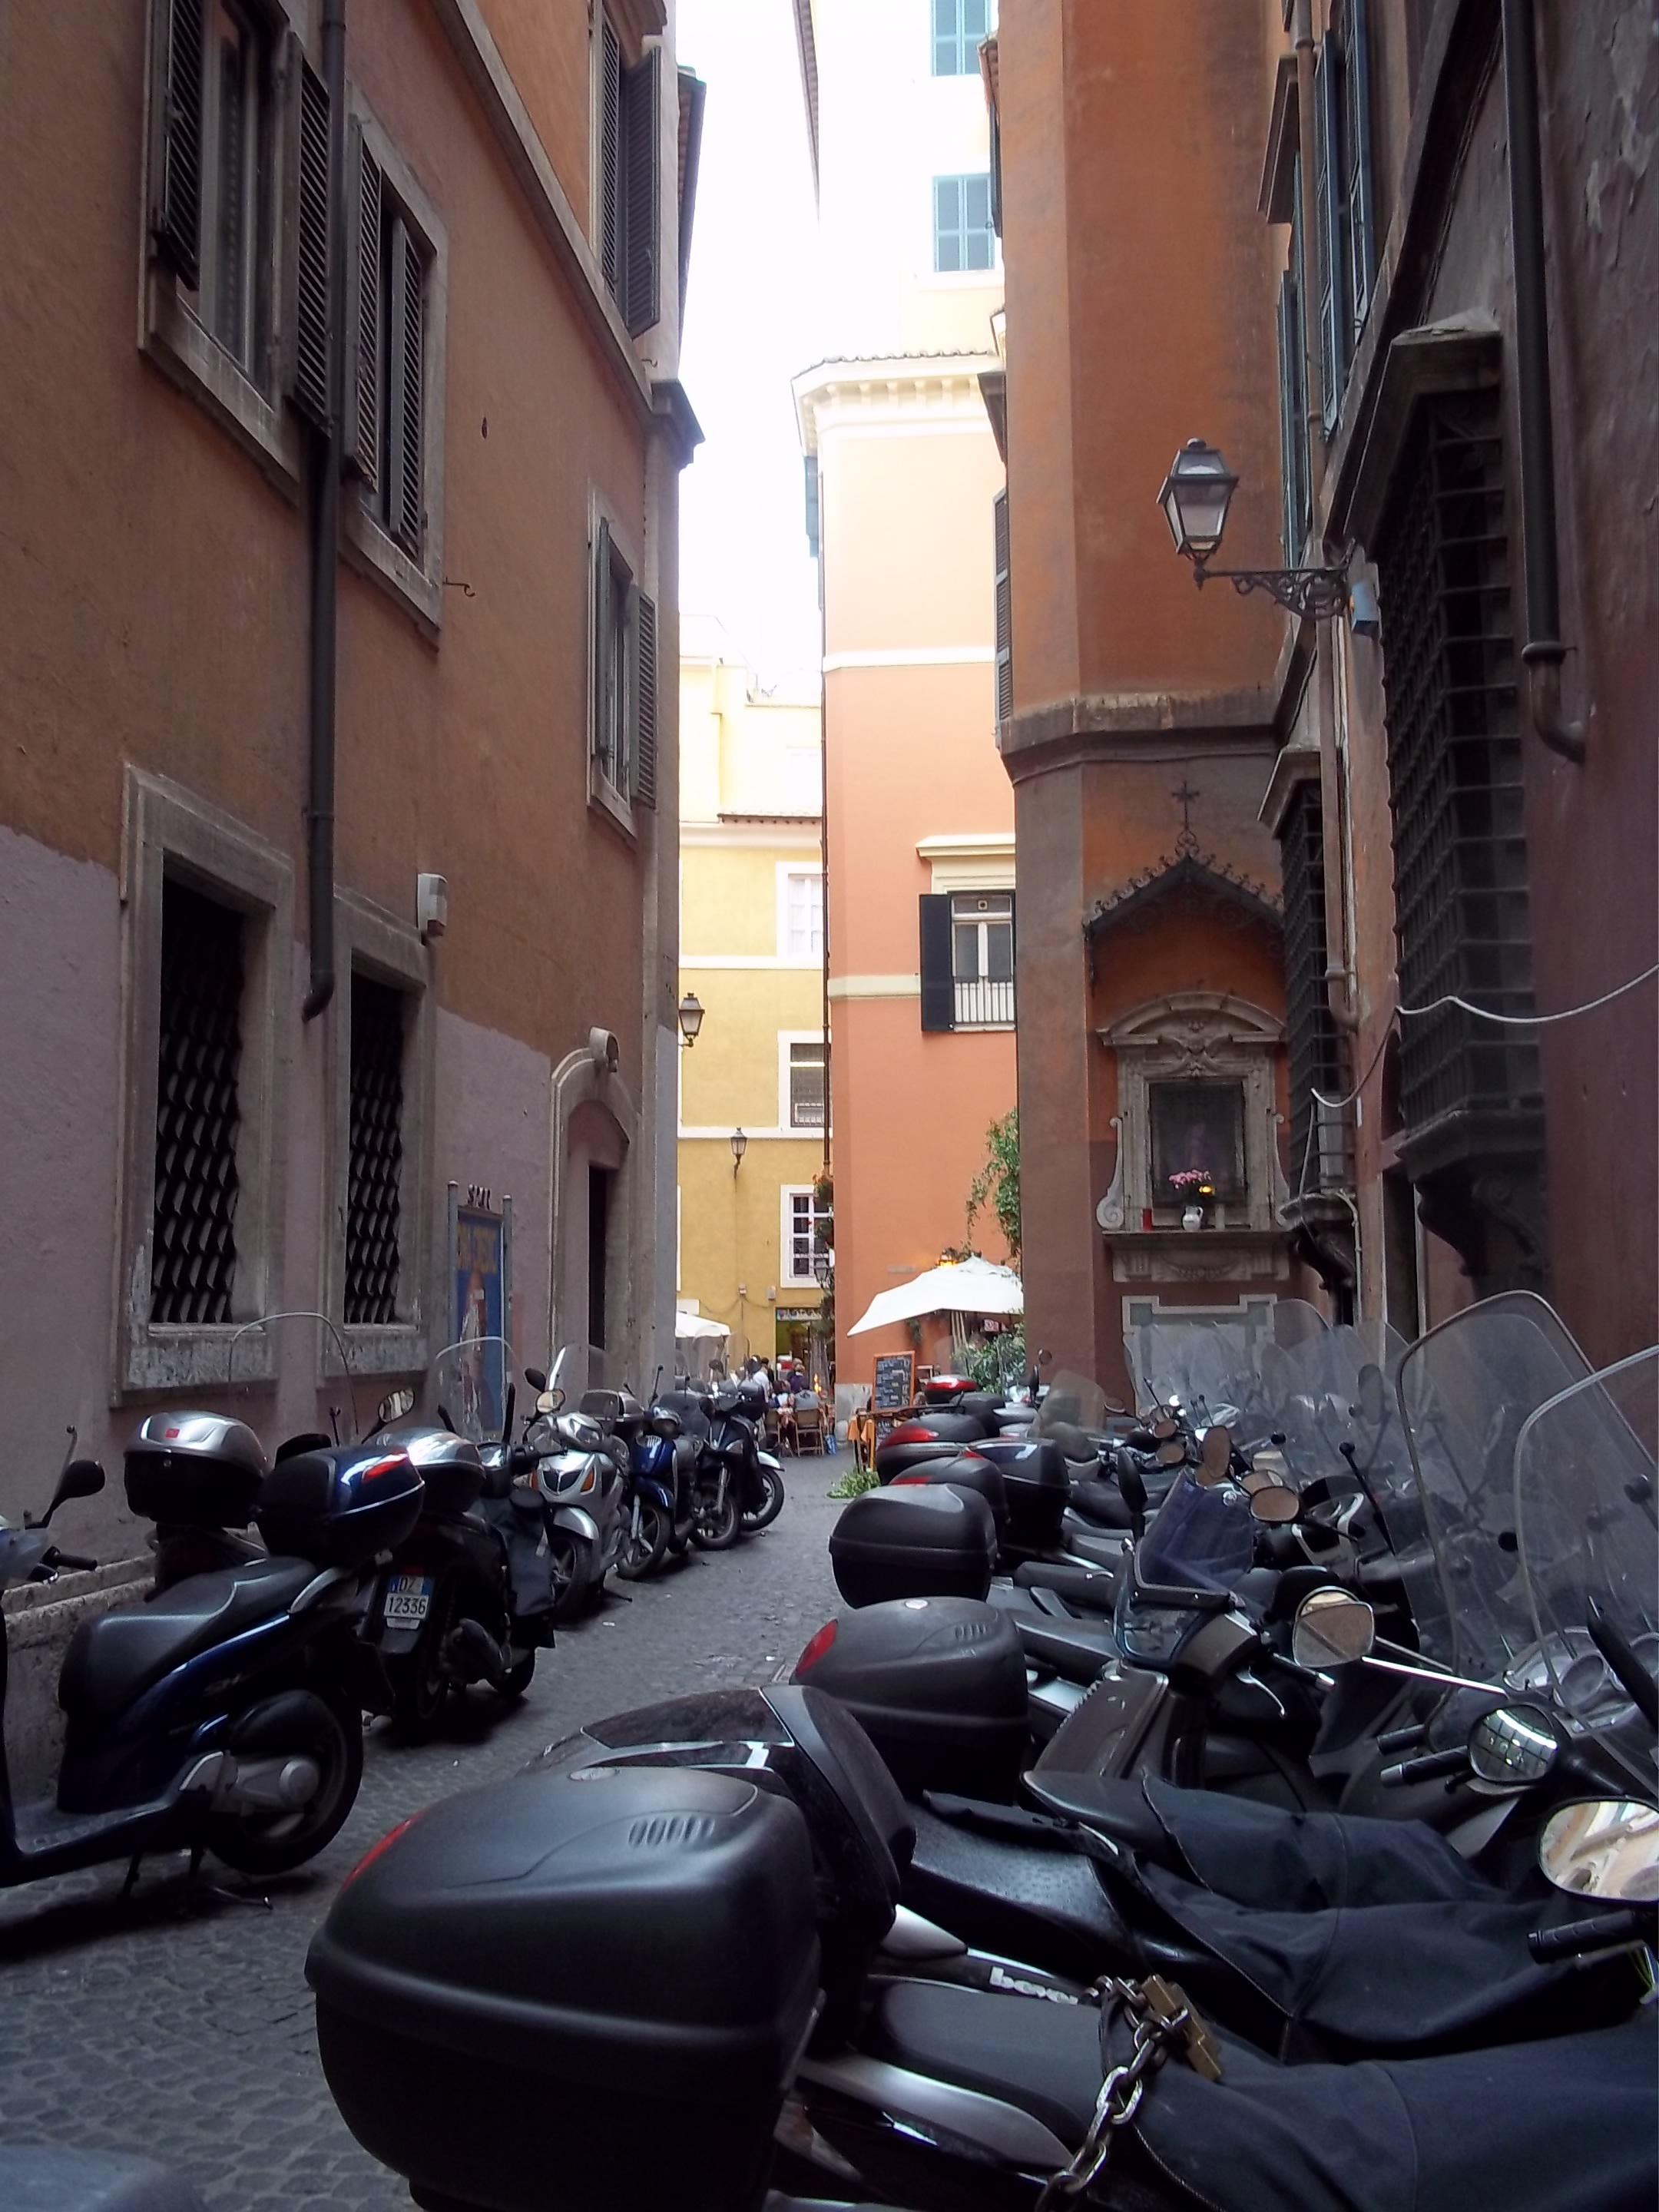
road, street, alley, vehicle, motorcycle, scooter, infrastructure